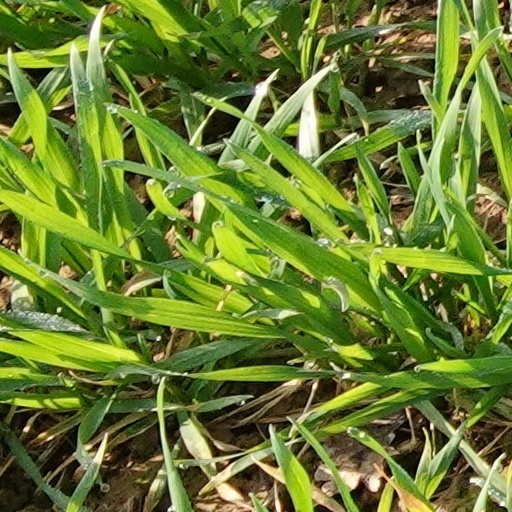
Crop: wheat